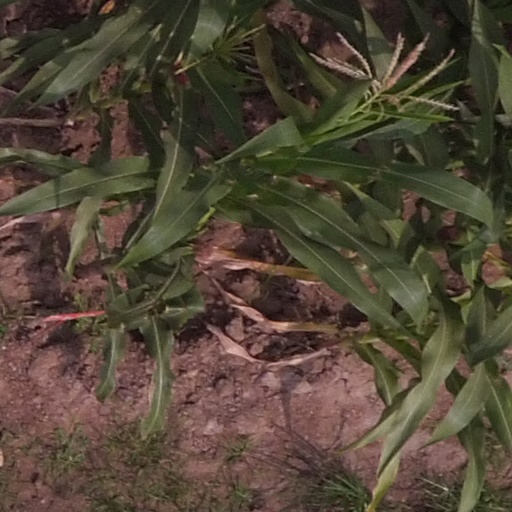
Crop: maize; corn